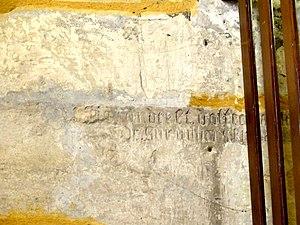
Bas-côté sud, inscription au revers de la façade (mur ouest du clocher)
L'église Saint-Martin est une église catholique paroissiale située à Survilliers, dans le Val-d'Oise, en France. Elle a été édifiée en deux principales étapes, entre 1483 et 1500 et entre 1535 et 1554 environ. La dédicace à saint Martin de Tours a été célébrée en 1493, selon une inscription derrière l'autel, et l'année d'achèvement est gravée sur une clé de voûte. L'église appartient ainsi à la période gothique flamboyante et au début de la Renaissance, mais les styles architecturaux de son époque de construction ne se manifestent pas dans toute leur dimension. Les architectes n'ont pas cherché l'élégance et le raffinement, mais ont veillé d'autant plus à la solidité et à la cohérence de l'ensemble, et ils ont fait preuve d'un sens développé pour l'harmonie et la proportion des formes. Aussi, l'église ne se signale-t-elle pas par des prouesses architecturales et artistiques, mais par une étonnante homogénéité et unicité stylistique : plus de soixante-dix ans se sont tout de même écoulées du début des travaux jusqu'à la fin du chantier. Aucun élément en élévation ne subsiste de la précédente église, ce qui est rare dans la région.